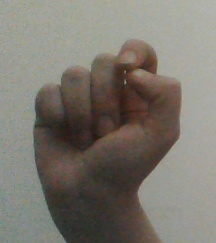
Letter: fa